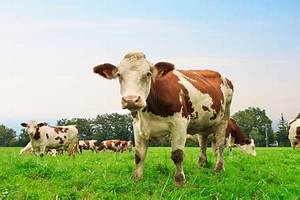
Label: mucca